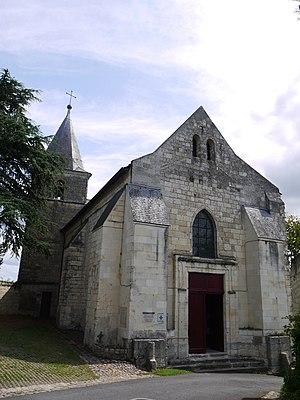
L'église Notre-Dame.
Le Coudray-Macouard est une commune française située dans le département de Maine-et-Loire, en région Pays de la Loire.
La liste des églises de Maine-et-Loire recense de la manière la plus complète possible les églises, cathédrale et basiliques situées dans le département français de Maine-et-Loire.
L'église Notre-Dame est une église située au Coudray-Macouard, en France.